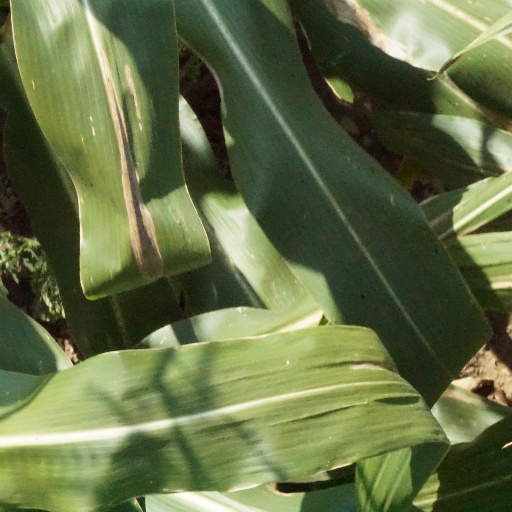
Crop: maize; corn